James L. Ryan

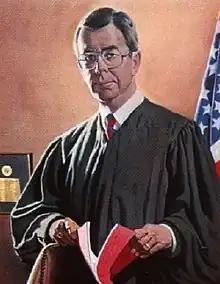
Judicial portrait of Ryan, 1995, by Joseph Maniscalco.

Ryan was nominated by President Ronald Reagan on September 9, 1985, to a seat on the United States Court of Appeals for the Sixth Circuit vacated by Judge George Clifton Edwards Jr. He was confirmed by the United States Senate on October 16, 1985, and received commission on October 17, 1985. He assumed senior status on January 1, 2000. He took inactive senior status on September 3, 2010.